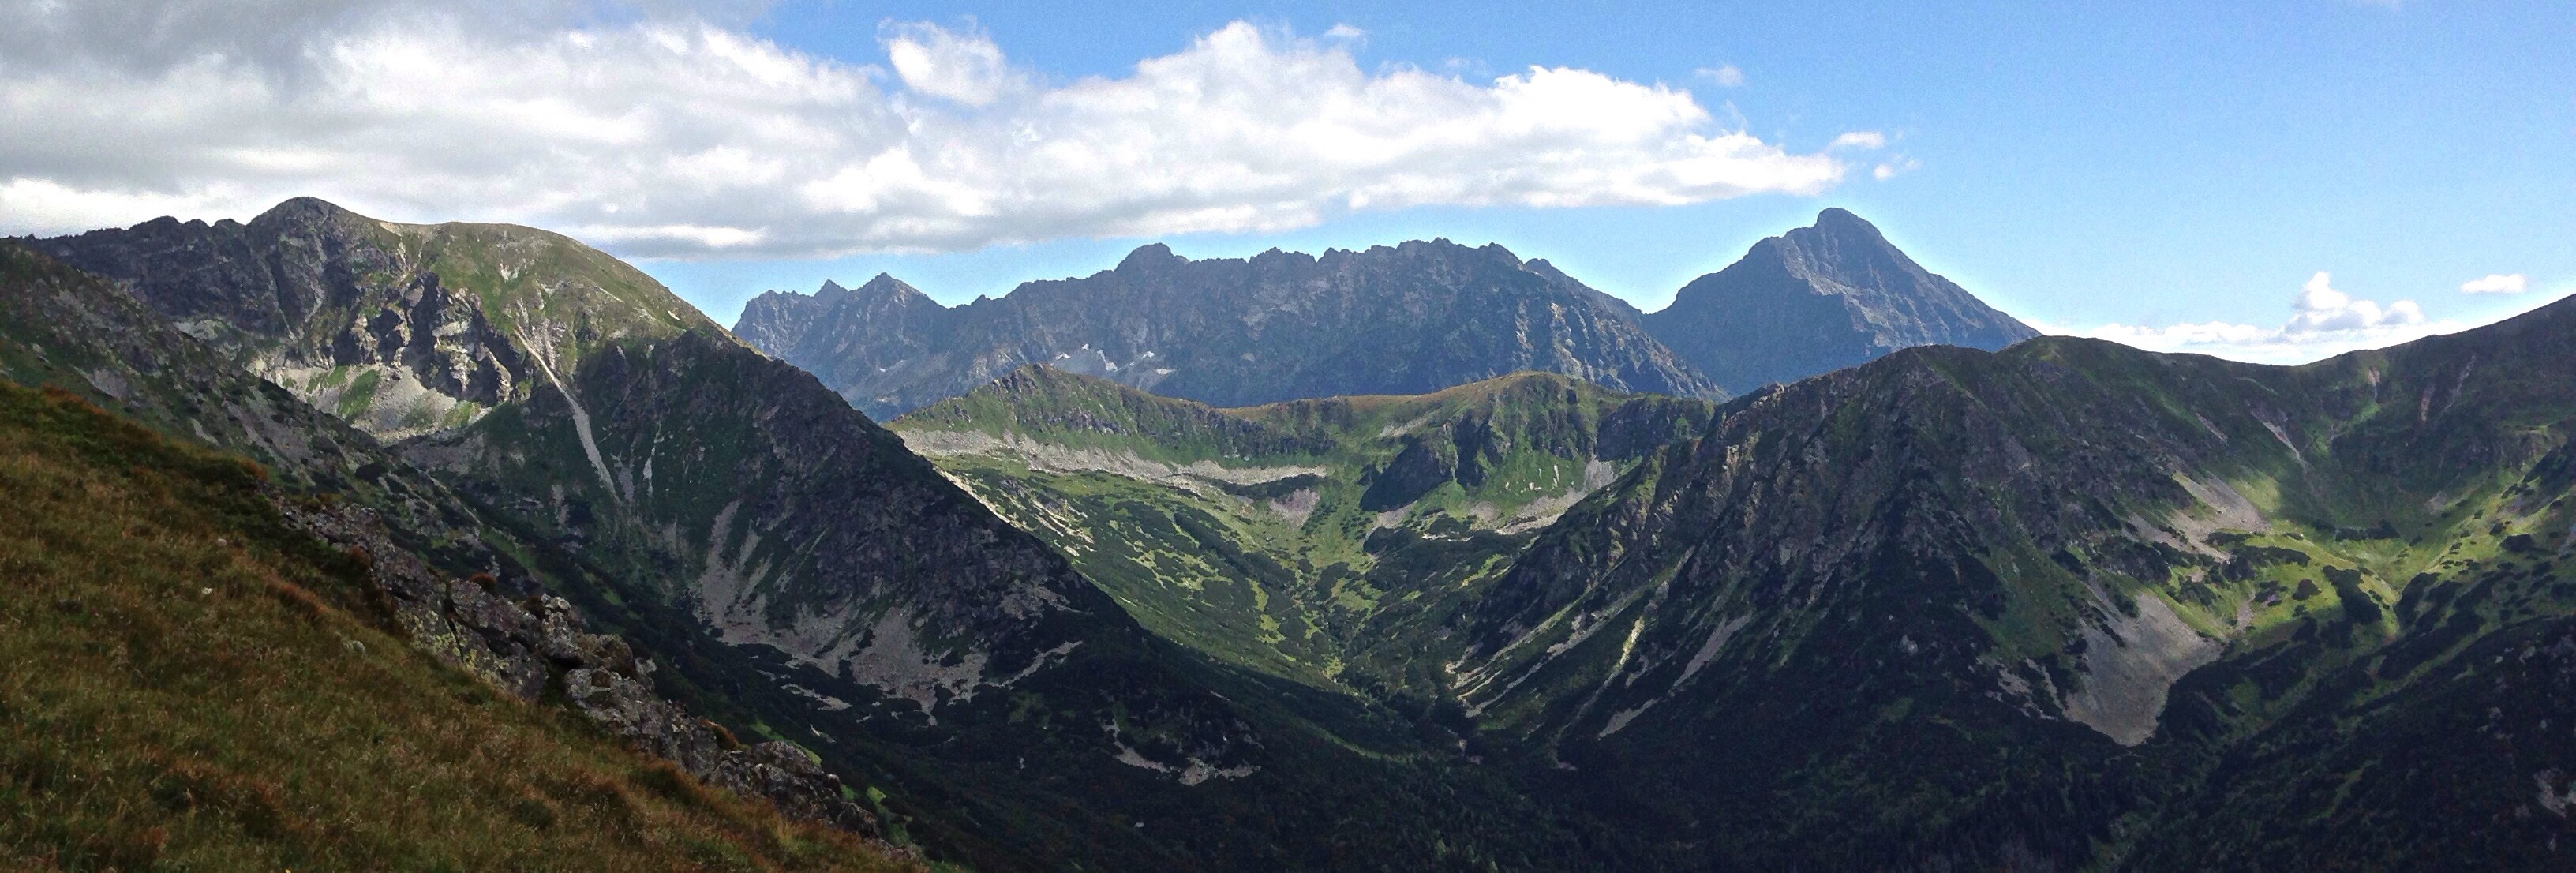
landscape, mountain, valley, mountain range, panorama, fjord, ridge, massif, mountains, alps, plateau, fell, cirque, tatry, landform, the high tatras, mountain pass, geographical feature, mountainous landforms